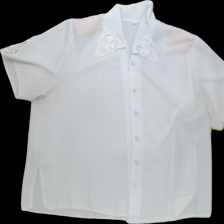
View: front
Type: Blouse
Category: Ladies
Brand: Not Applicable
Colors: White
Material: 100%polyester
Pattern: Lace
Cut: Regular, Collar
Season: All
Trend: No trend
Stains: No
Price range: 100-150
Recommended usage: Reuse